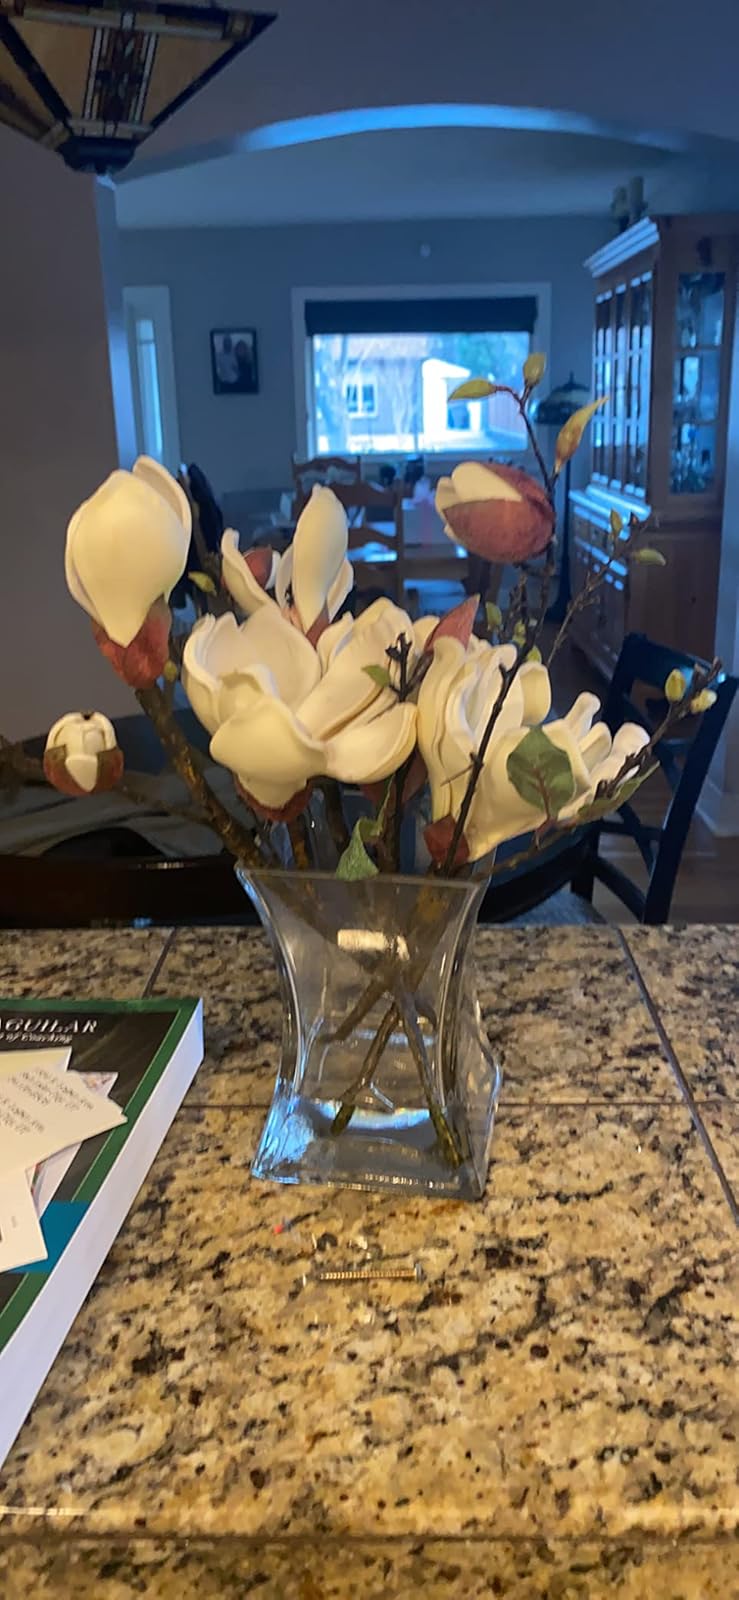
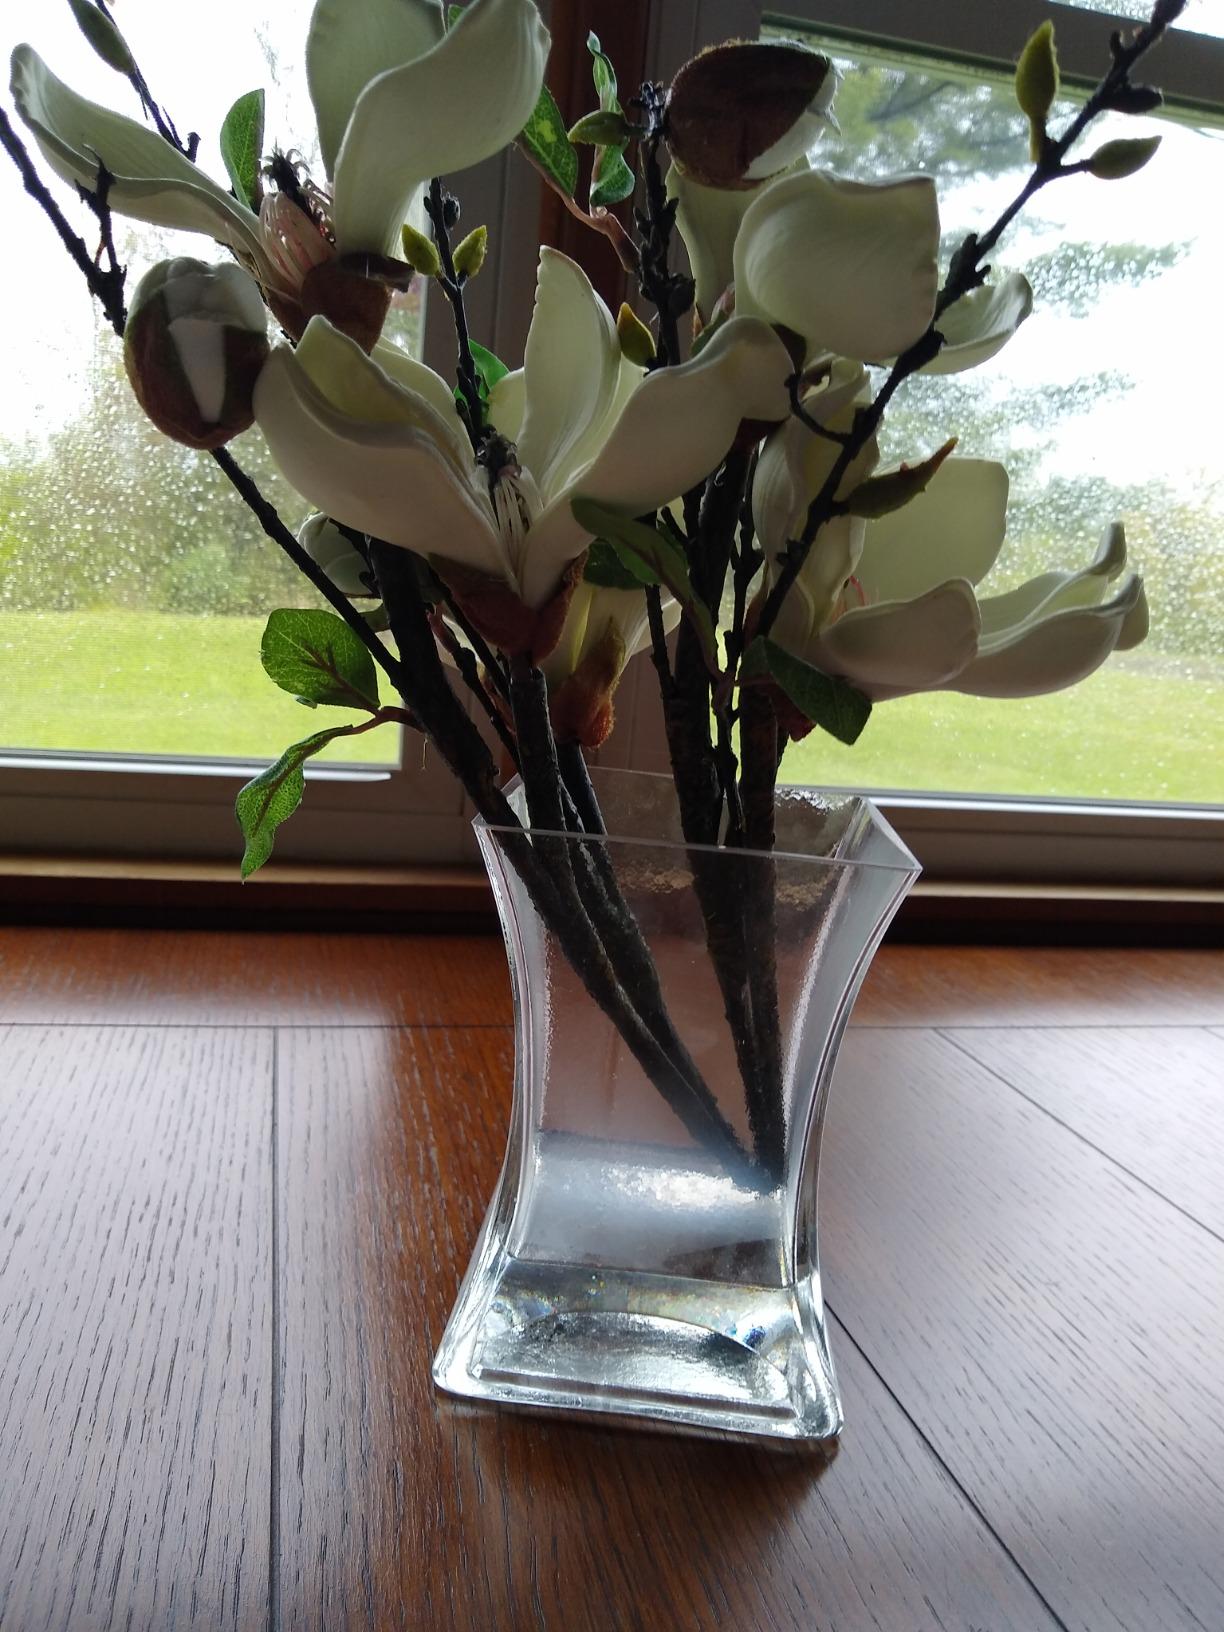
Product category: vase
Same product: yes